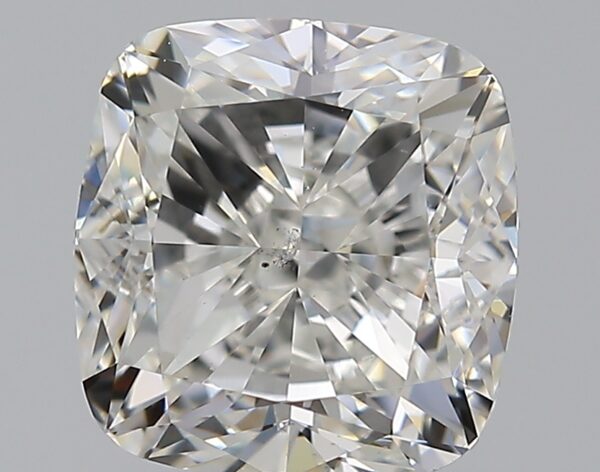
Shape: cushion
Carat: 1.7
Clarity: SI1
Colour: H
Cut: EX
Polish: EX
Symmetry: EX
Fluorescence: N
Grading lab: GIA
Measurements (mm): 6.67 x 6.39 x 4.45